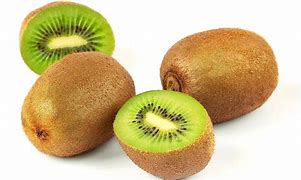
Label: Kiwi